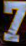
Number: 7